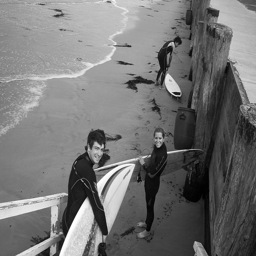
There are three people with surfboards on the beach.
A couple of people with surfboards on a beach.
A group of surfers get ready at the beach.
two people walking down a ramp carrying surf boards
a couple of people that holding surfboards on a beach